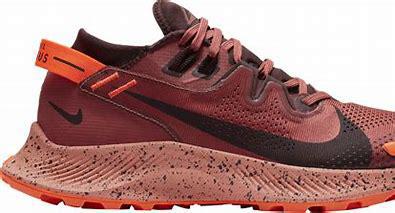
Brand: Nike
Model: Pegasus 2